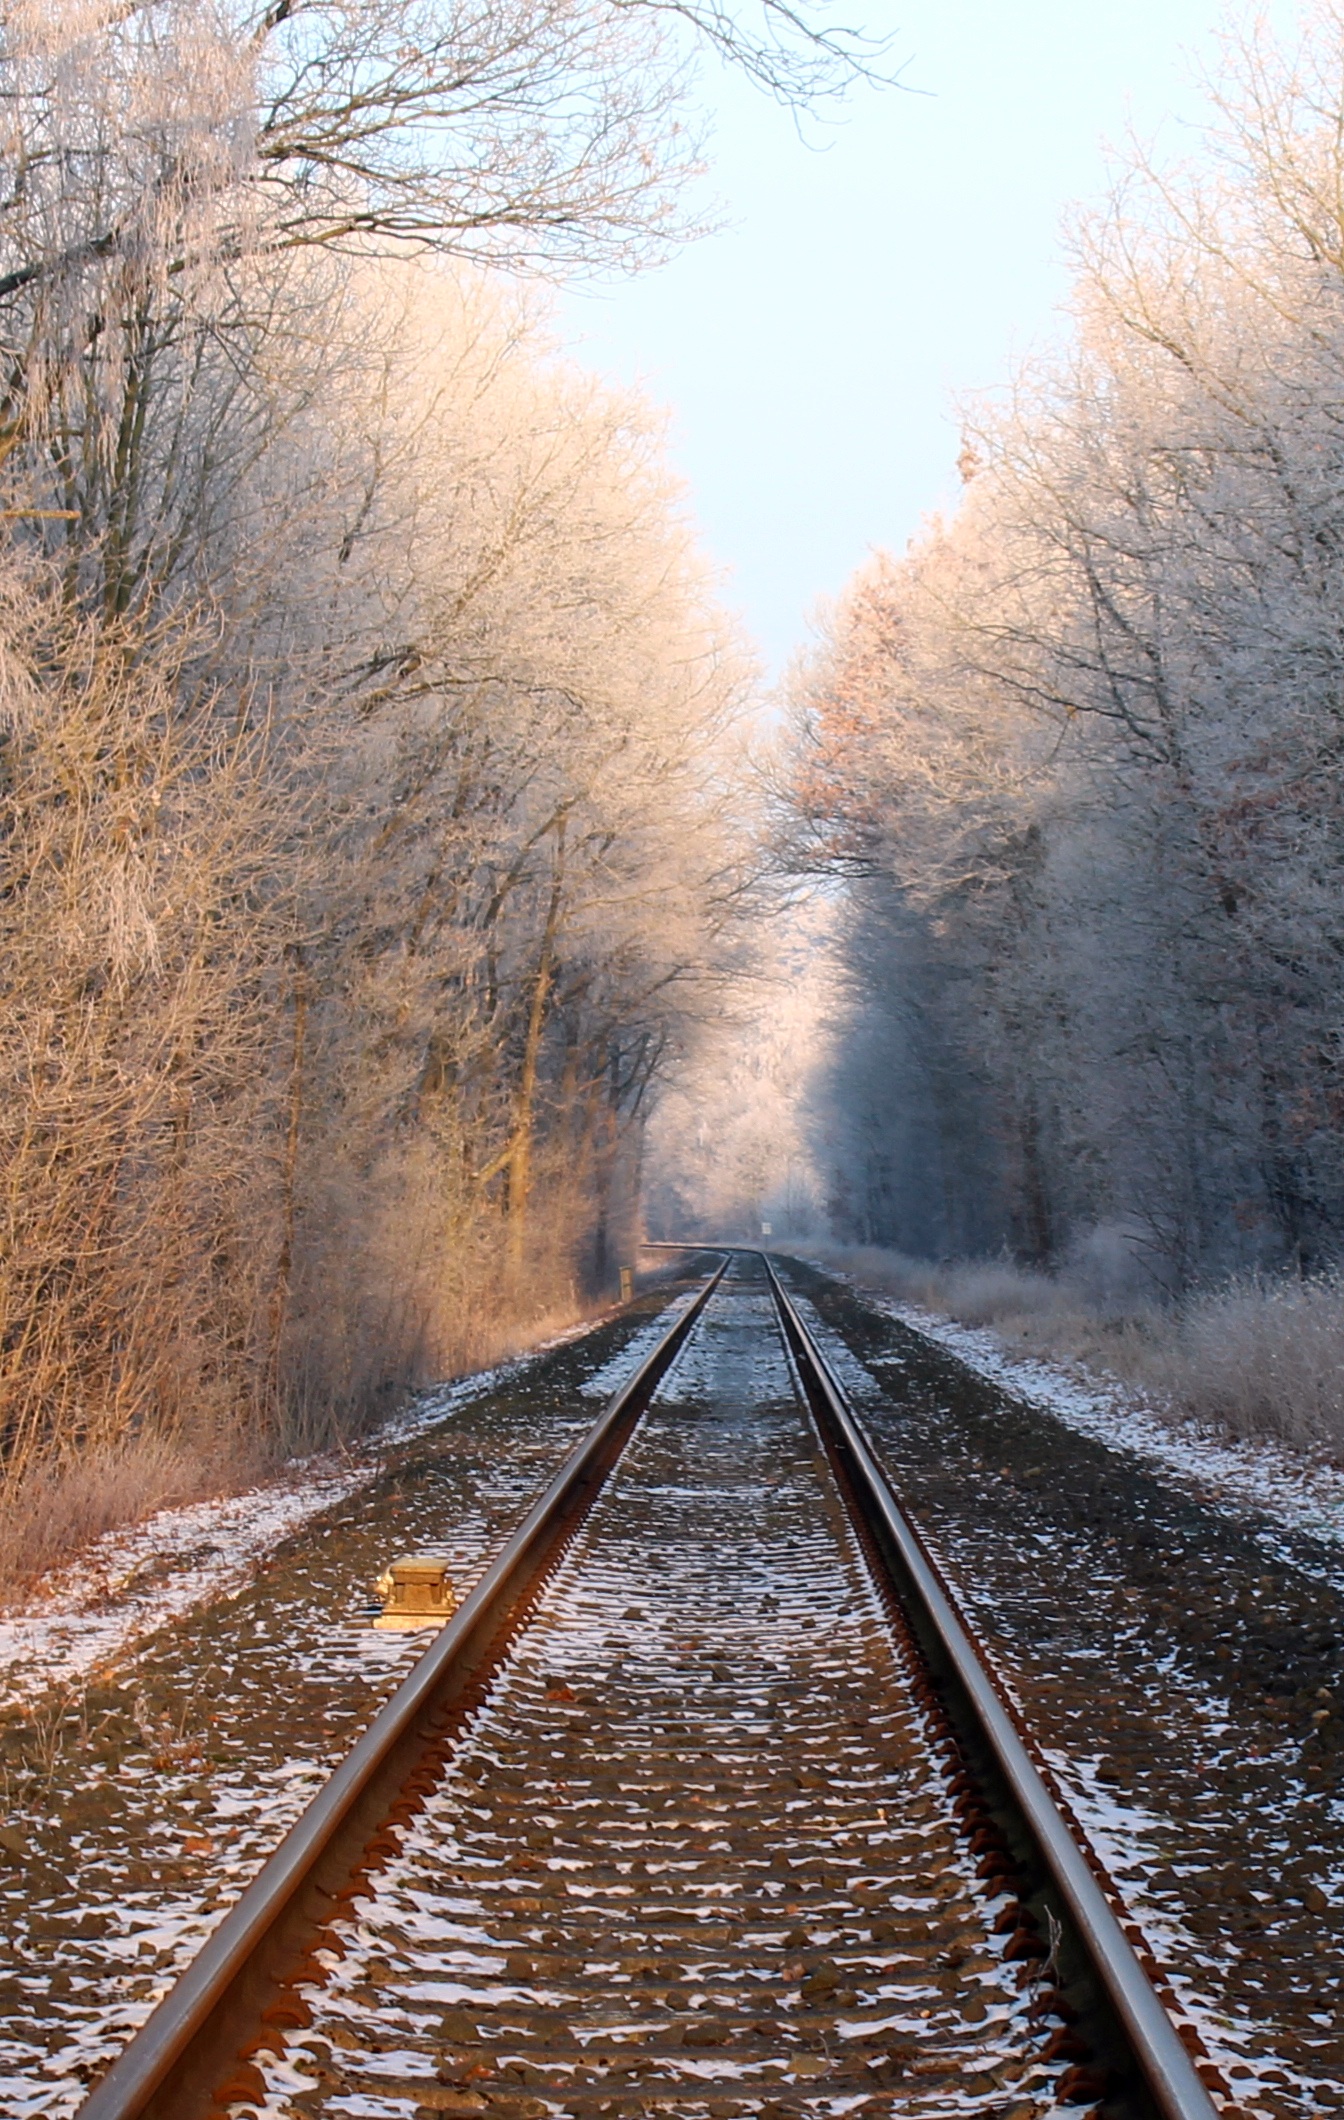
snow, cold, winter, track, railway, sunlight, morning, frost, transport, evening, reflection, vehicle, scenic, autumn, weather, season, railroad track, seemed, rail transport, atmospheric phenomenon